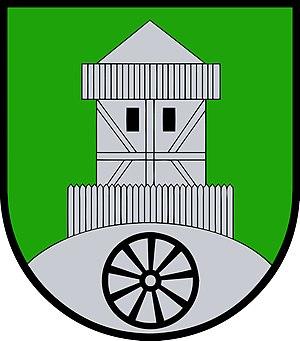
Großradl est une ancienne commune autrichienne du district de Deutschlandsberg en Styrie.